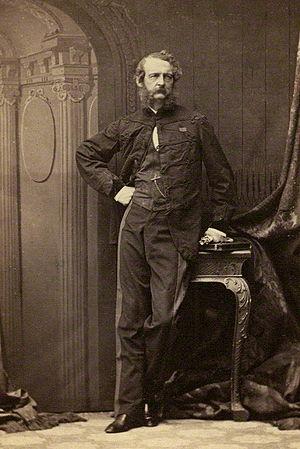
Camille Silvy est un photographe français qui fut essentiellement actif en Grande-Bretagne.